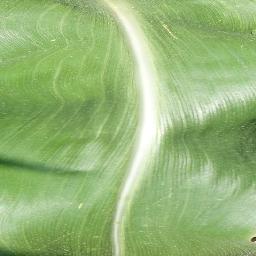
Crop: corn
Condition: (maize)_healthy